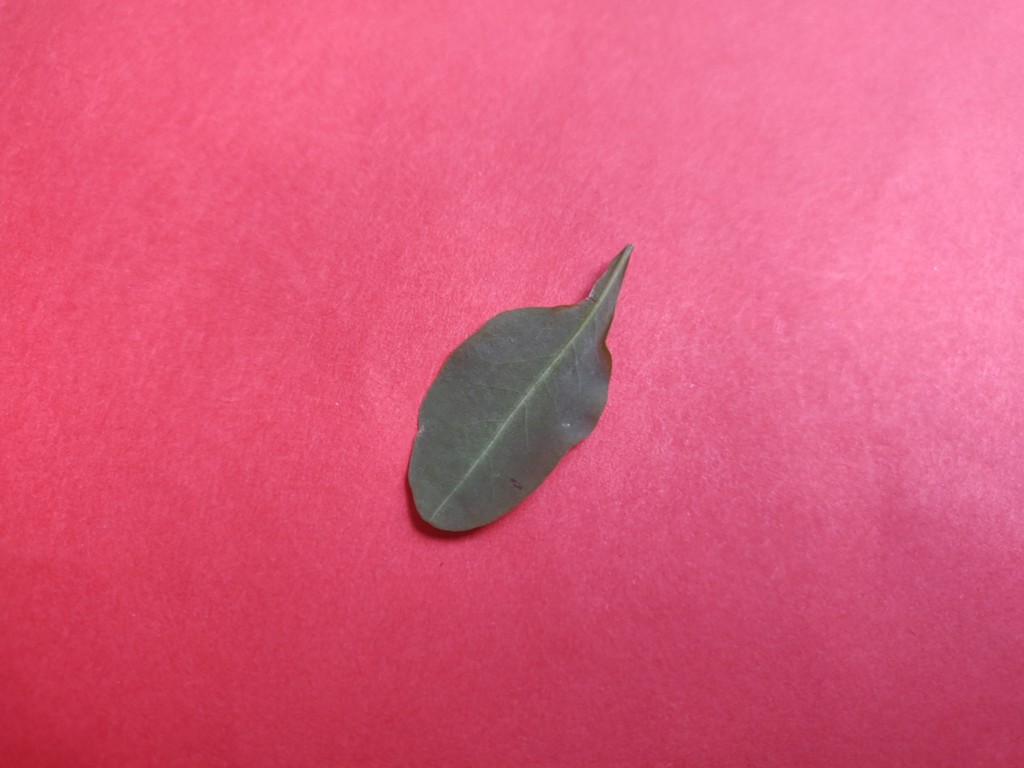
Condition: Healthy
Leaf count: single
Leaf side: back